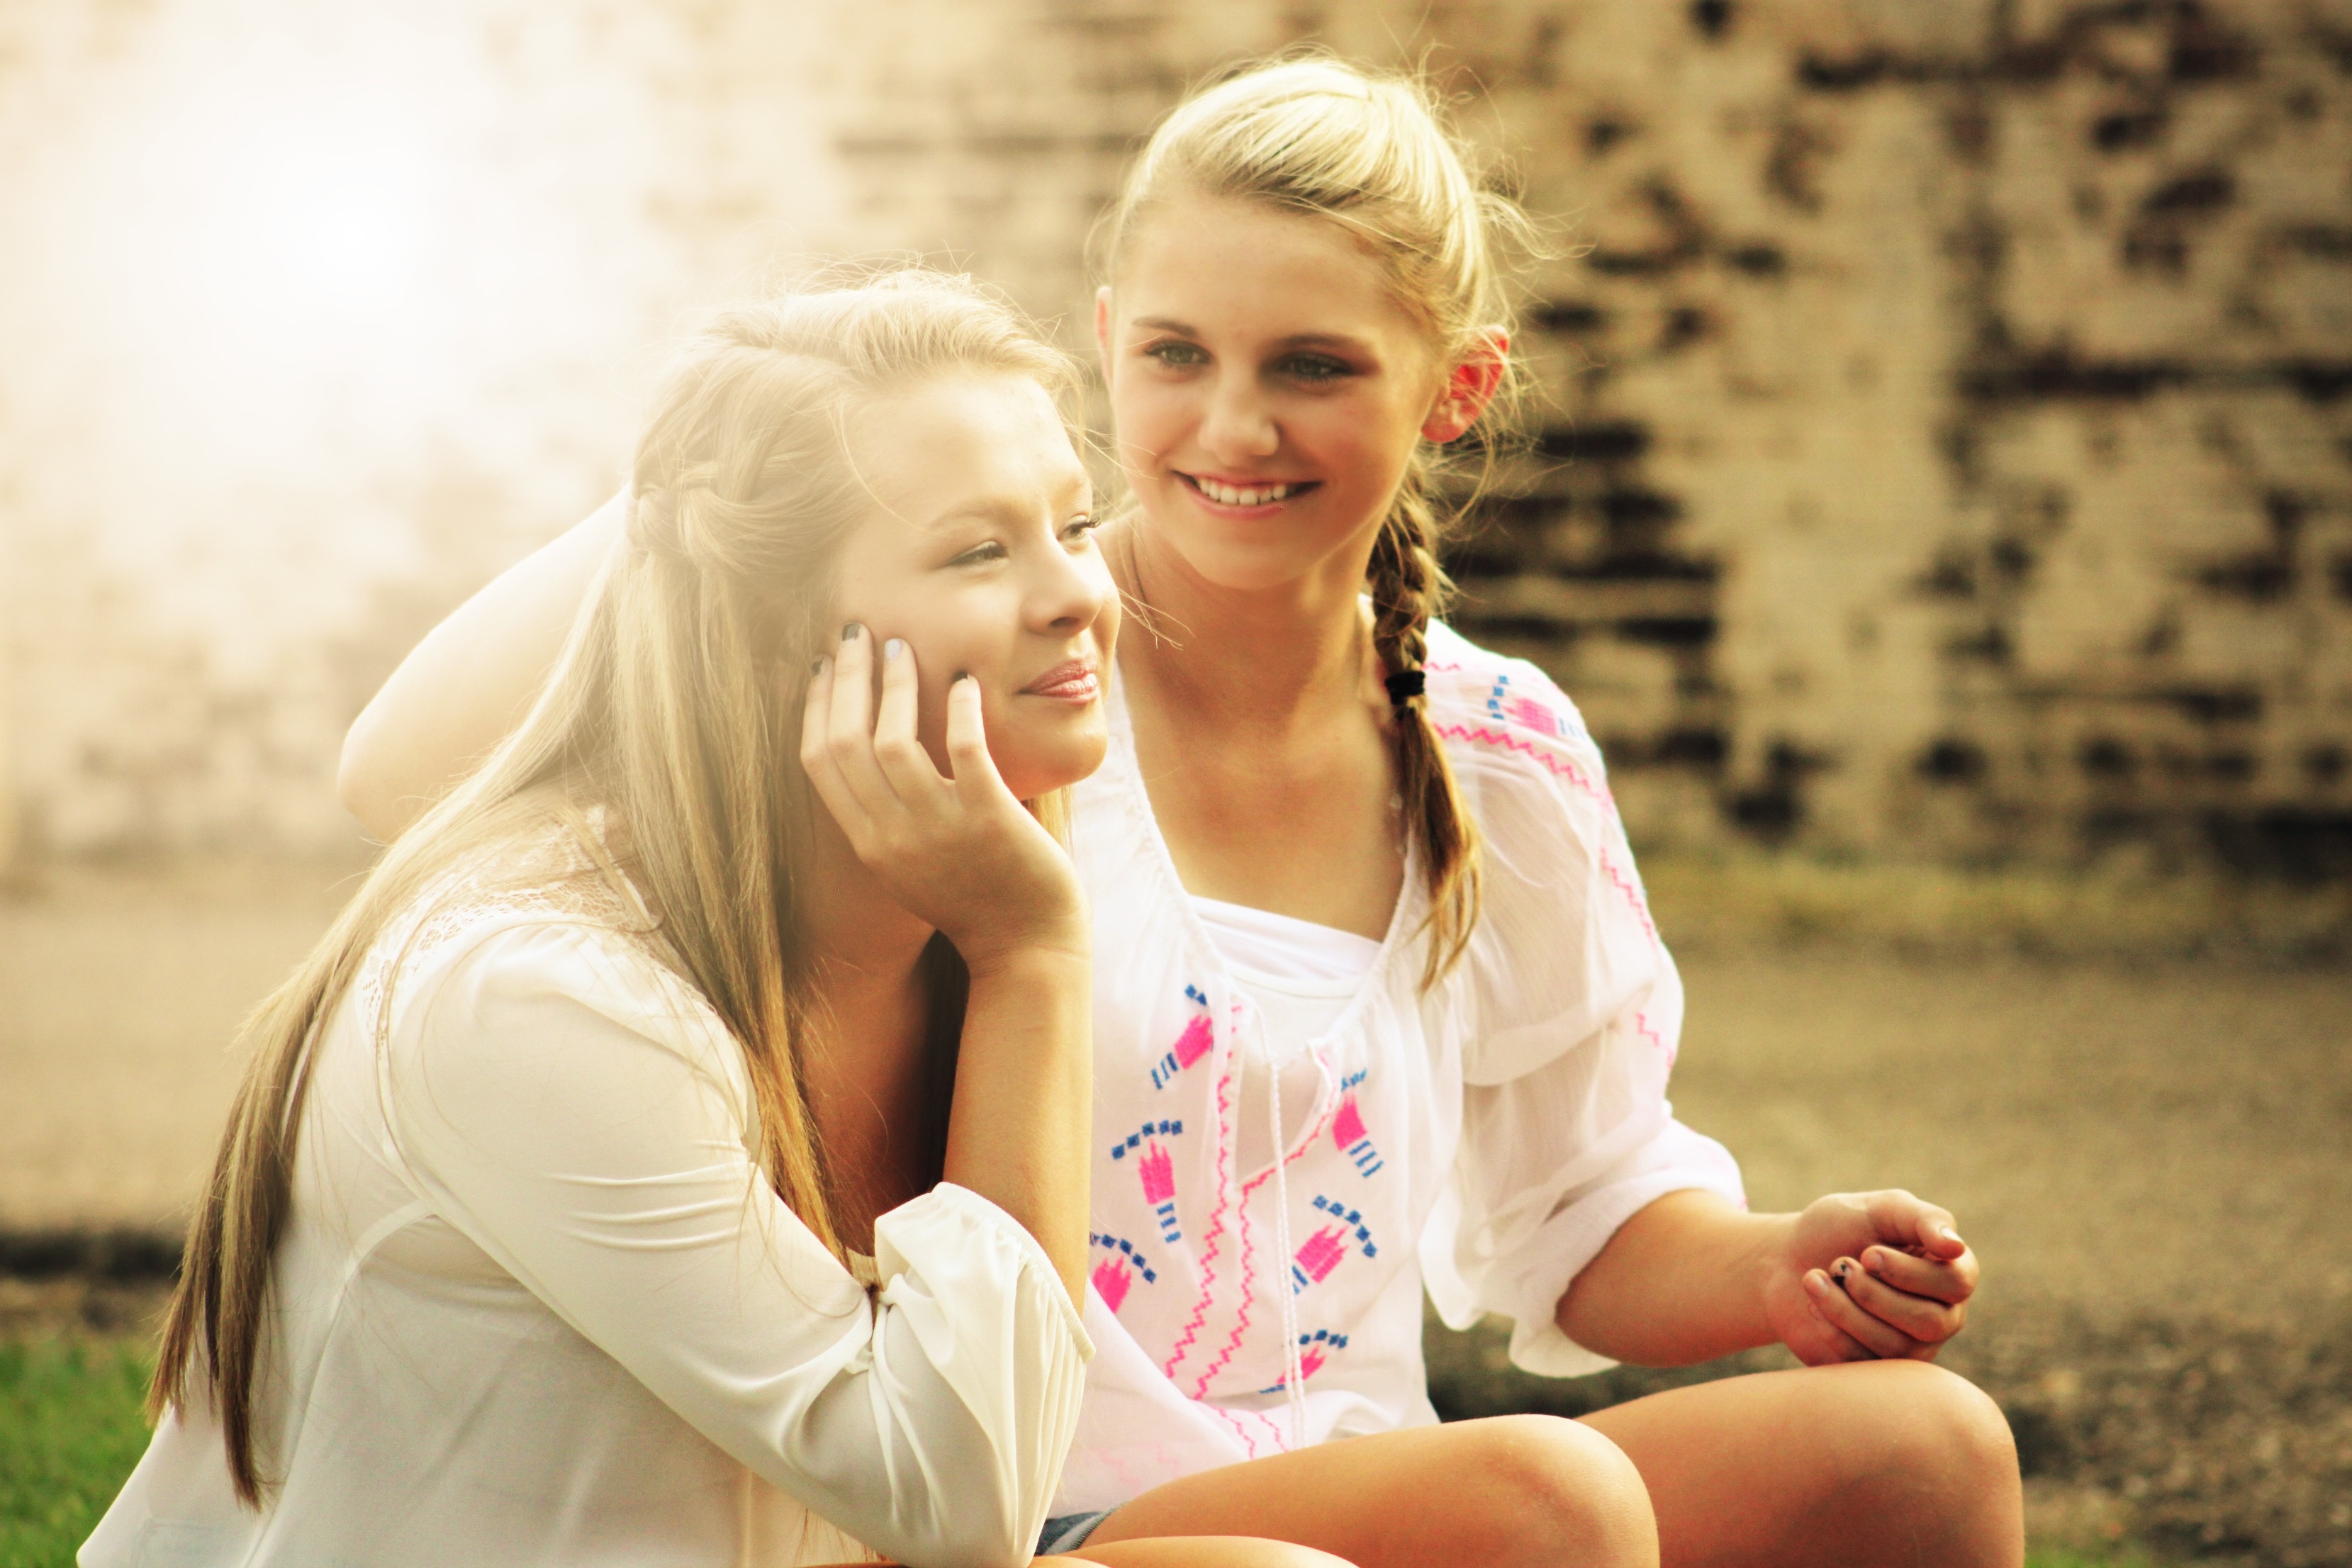
person, people, woman, portrait, young, sitting, child, smiling, teenager, family, ceremony, friends, happy, women, blond, teens, portrait photography